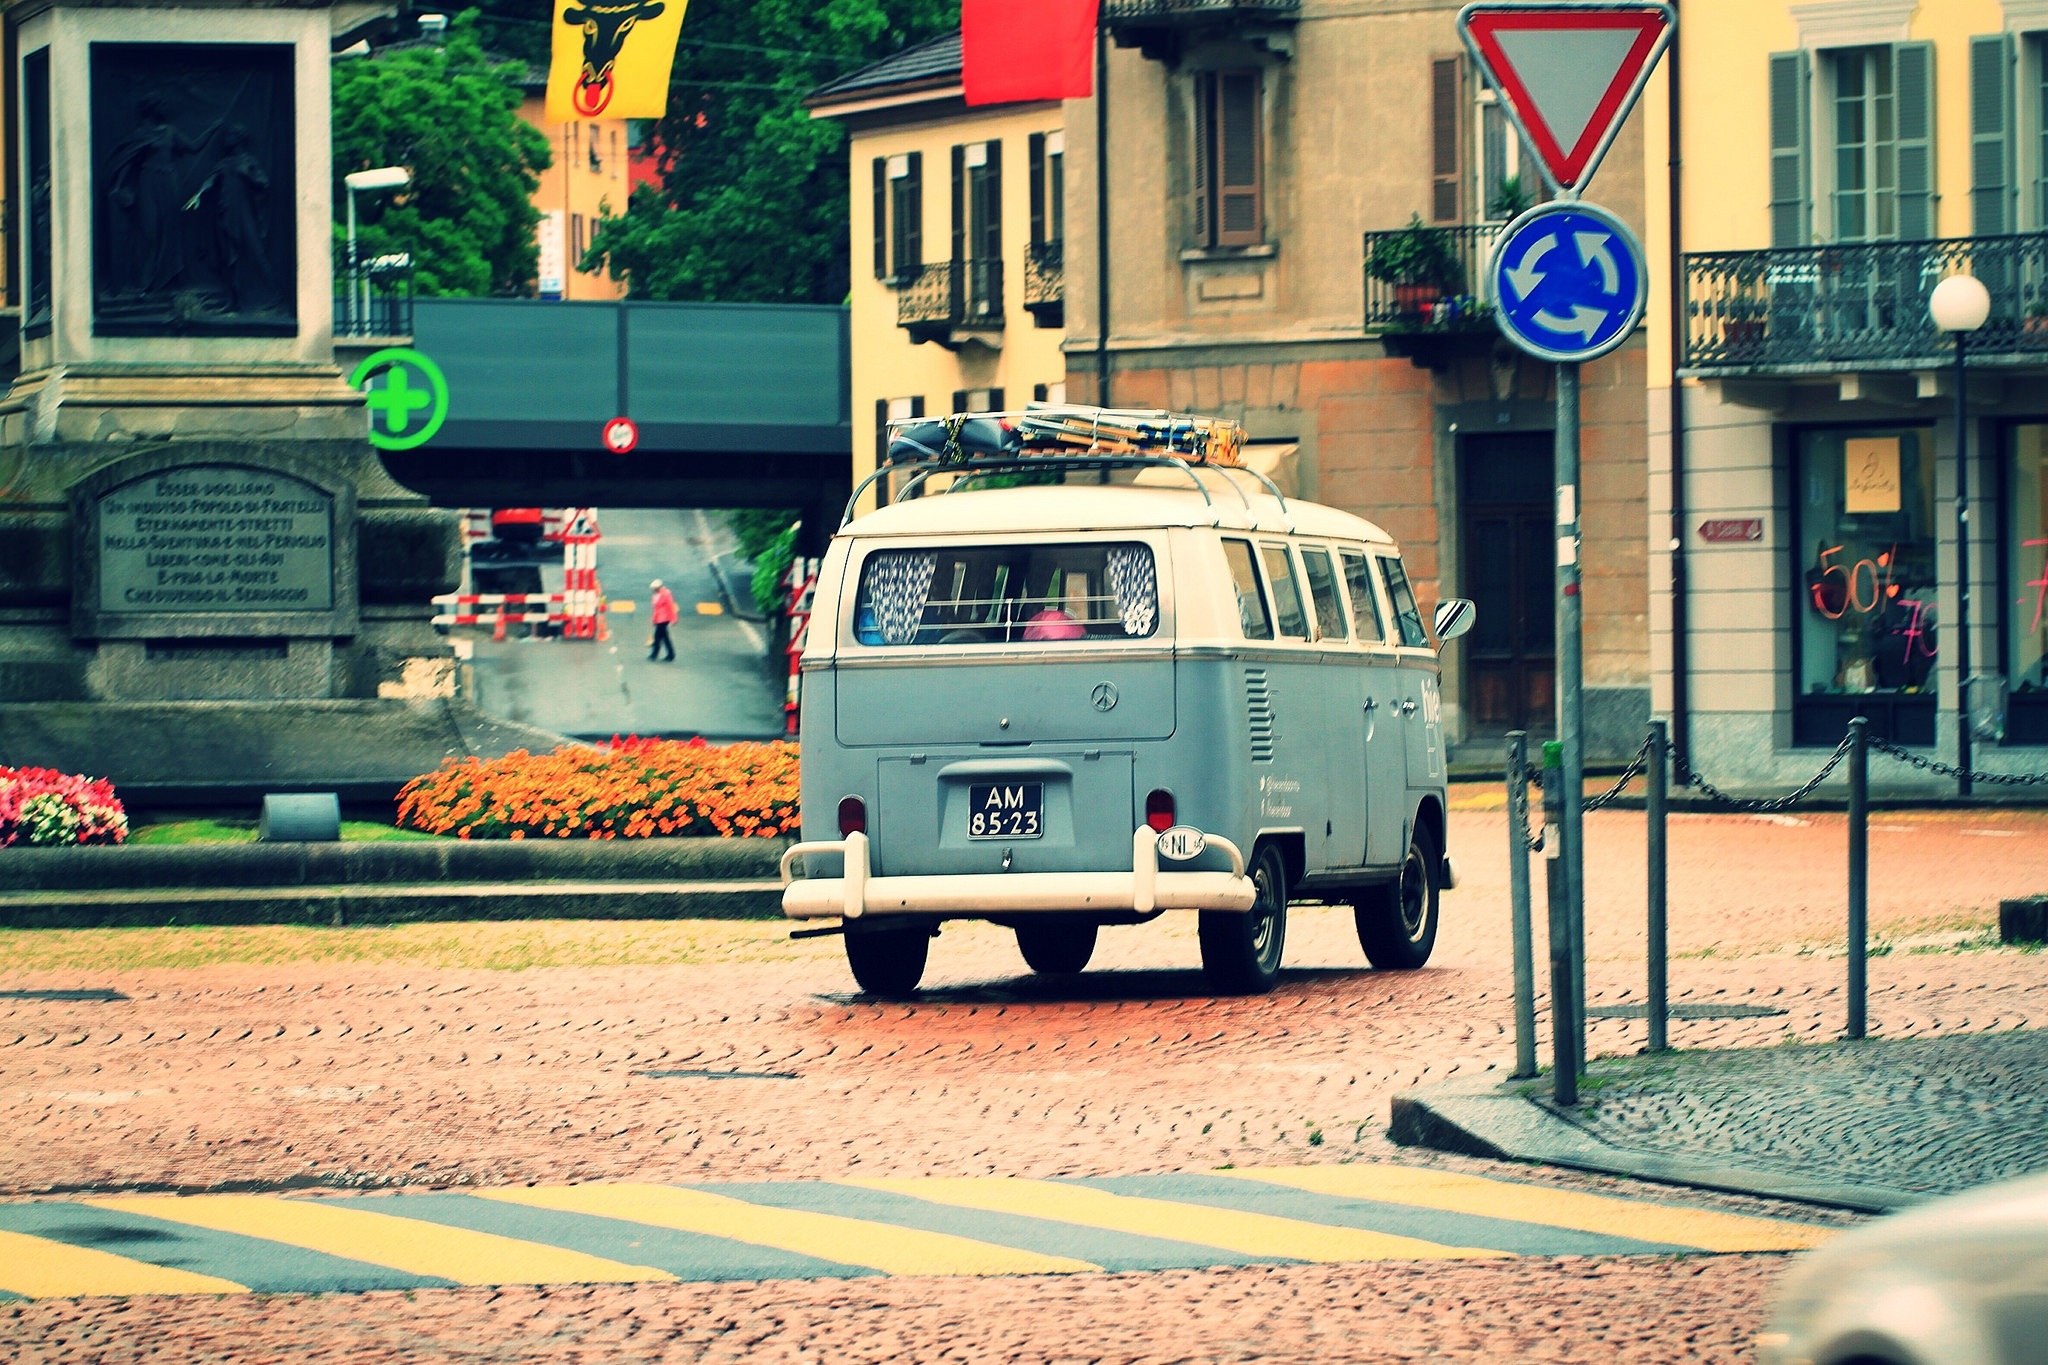
traffic, car, retro, volkswagen, van, old, travel, transport, vehicle, journey, trip, public transport, bus, happy, hippie, land vehicle, mode of transport